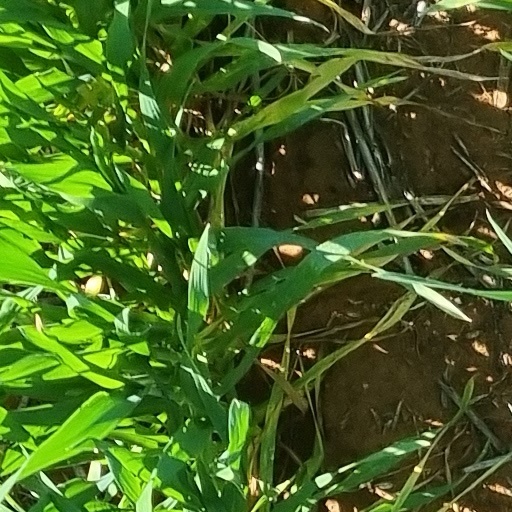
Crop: wheat